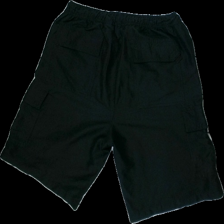
View: back
Type: Shorts
Category: Men
Brand: Not in the list
Brand text on label: IMAGE
Colors: Black
Material: 100% Polyester
Cut: Regular
Size: M
Season: All
Price range: 50-100
Recommended usage: Reuse
Description: Black shorts